Oh Sheit It's X

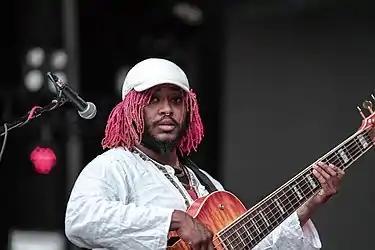
Picture of Thundercat, who looks at the camera while he plays a bass guitar.

For "Stereogum", Miles Bowe contrasted the energy present in "Oh Sheit It's X" with the previous single "Heartbreaks + Setbacks", adding that the former was created "for the hips" while the second for the head. While Jeremy D. Larson, from "Consequence of Sound", compared the song with the works by Parliament-Funkadelic, an editor from "Fact Magazine" did it with the Shamen's "Ebeneezer Goode" and mentioned that songs like "Oh Sheit It's X" are infrequently composed. Jonah Bromwich commented that no other musician has ever "sound[ed] so nonchalant about rolling".